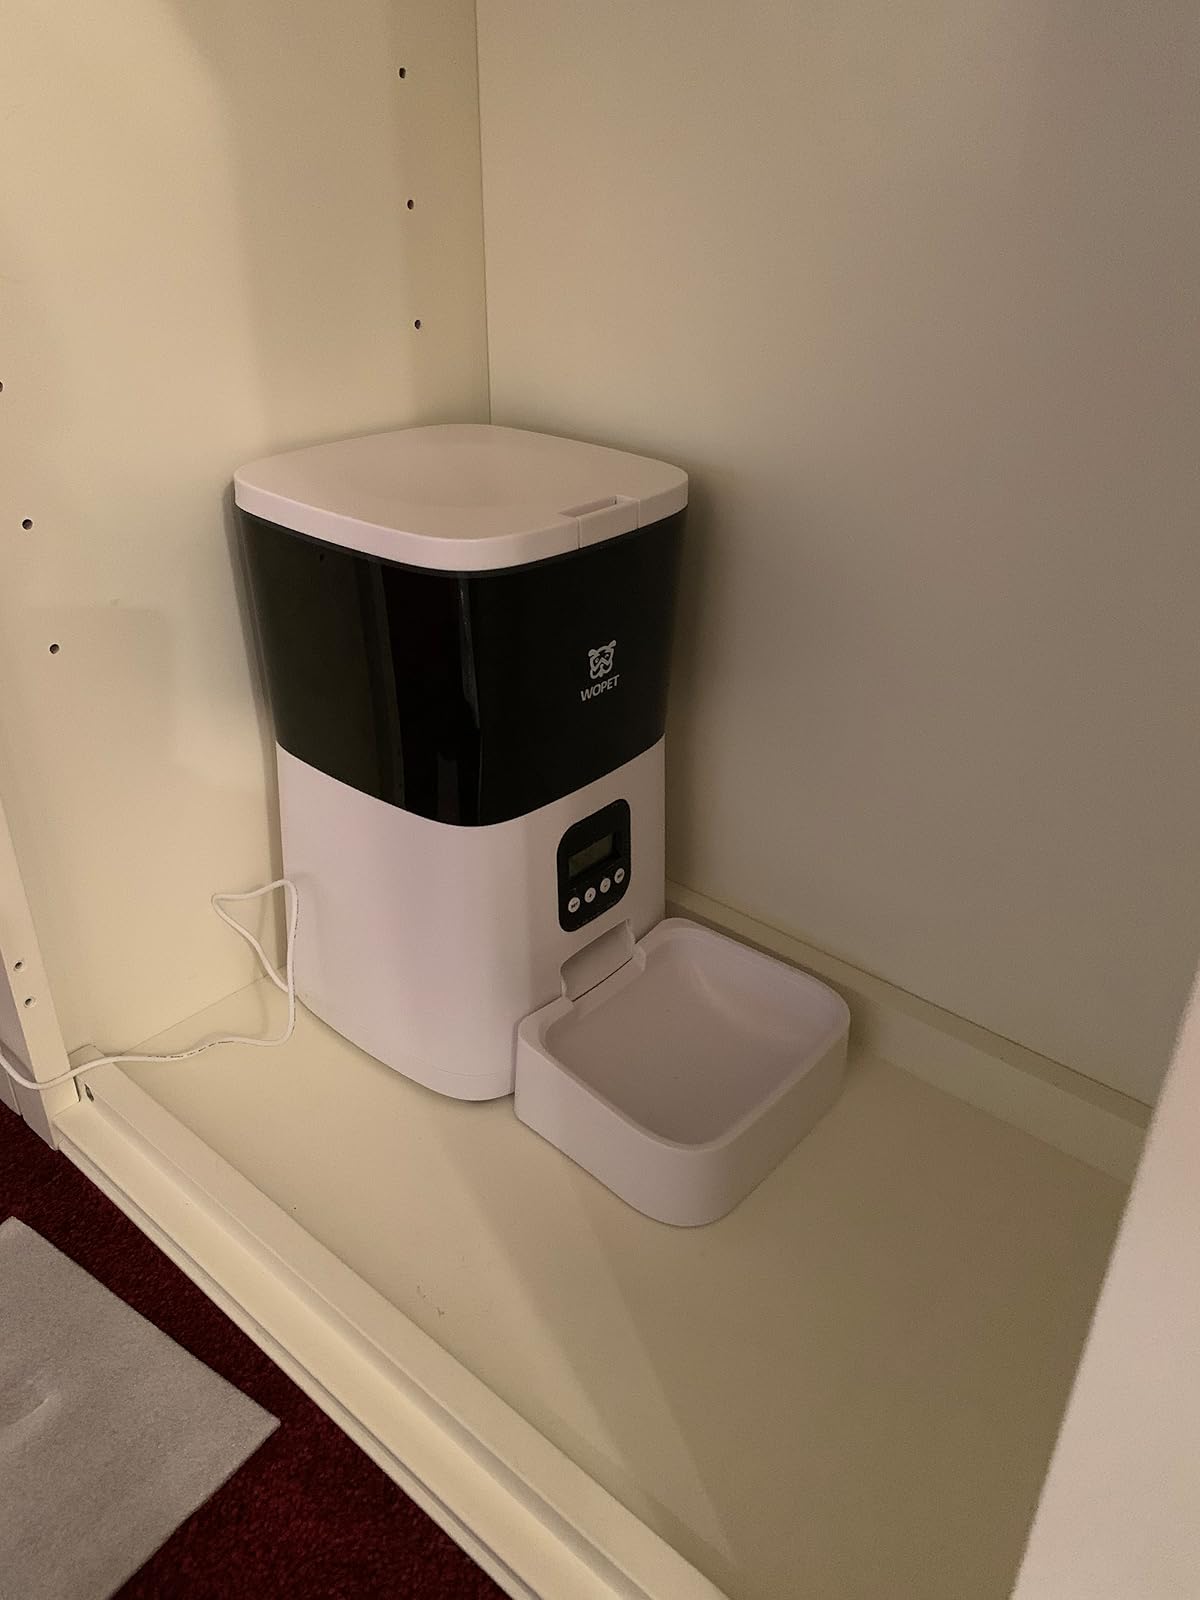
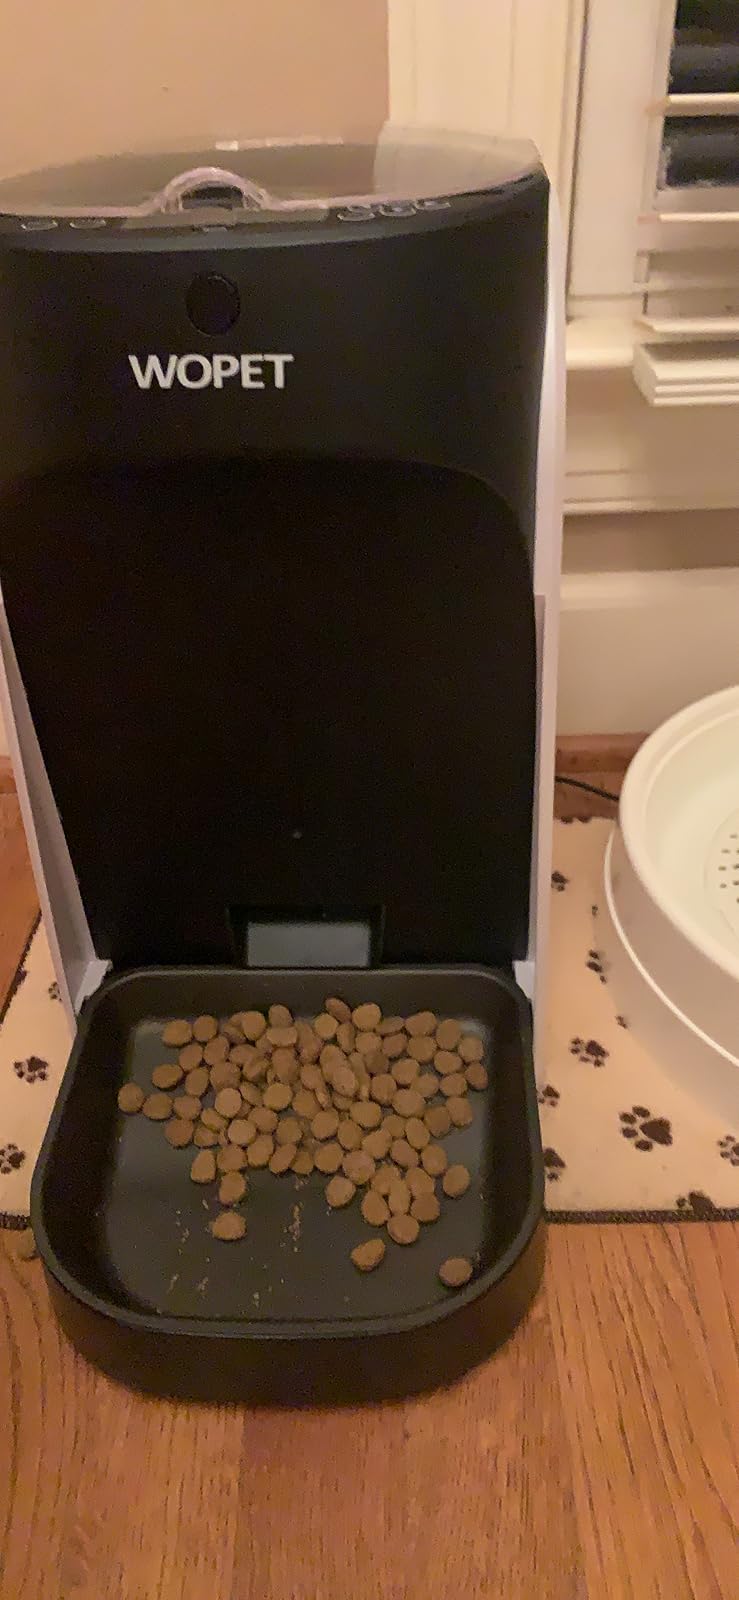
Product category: items_feeder
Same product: no